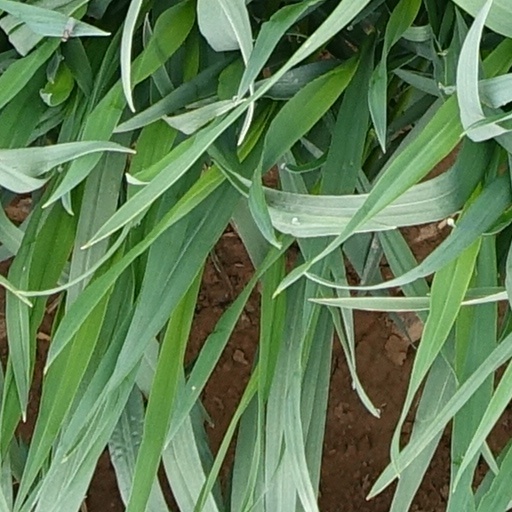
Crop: wheat